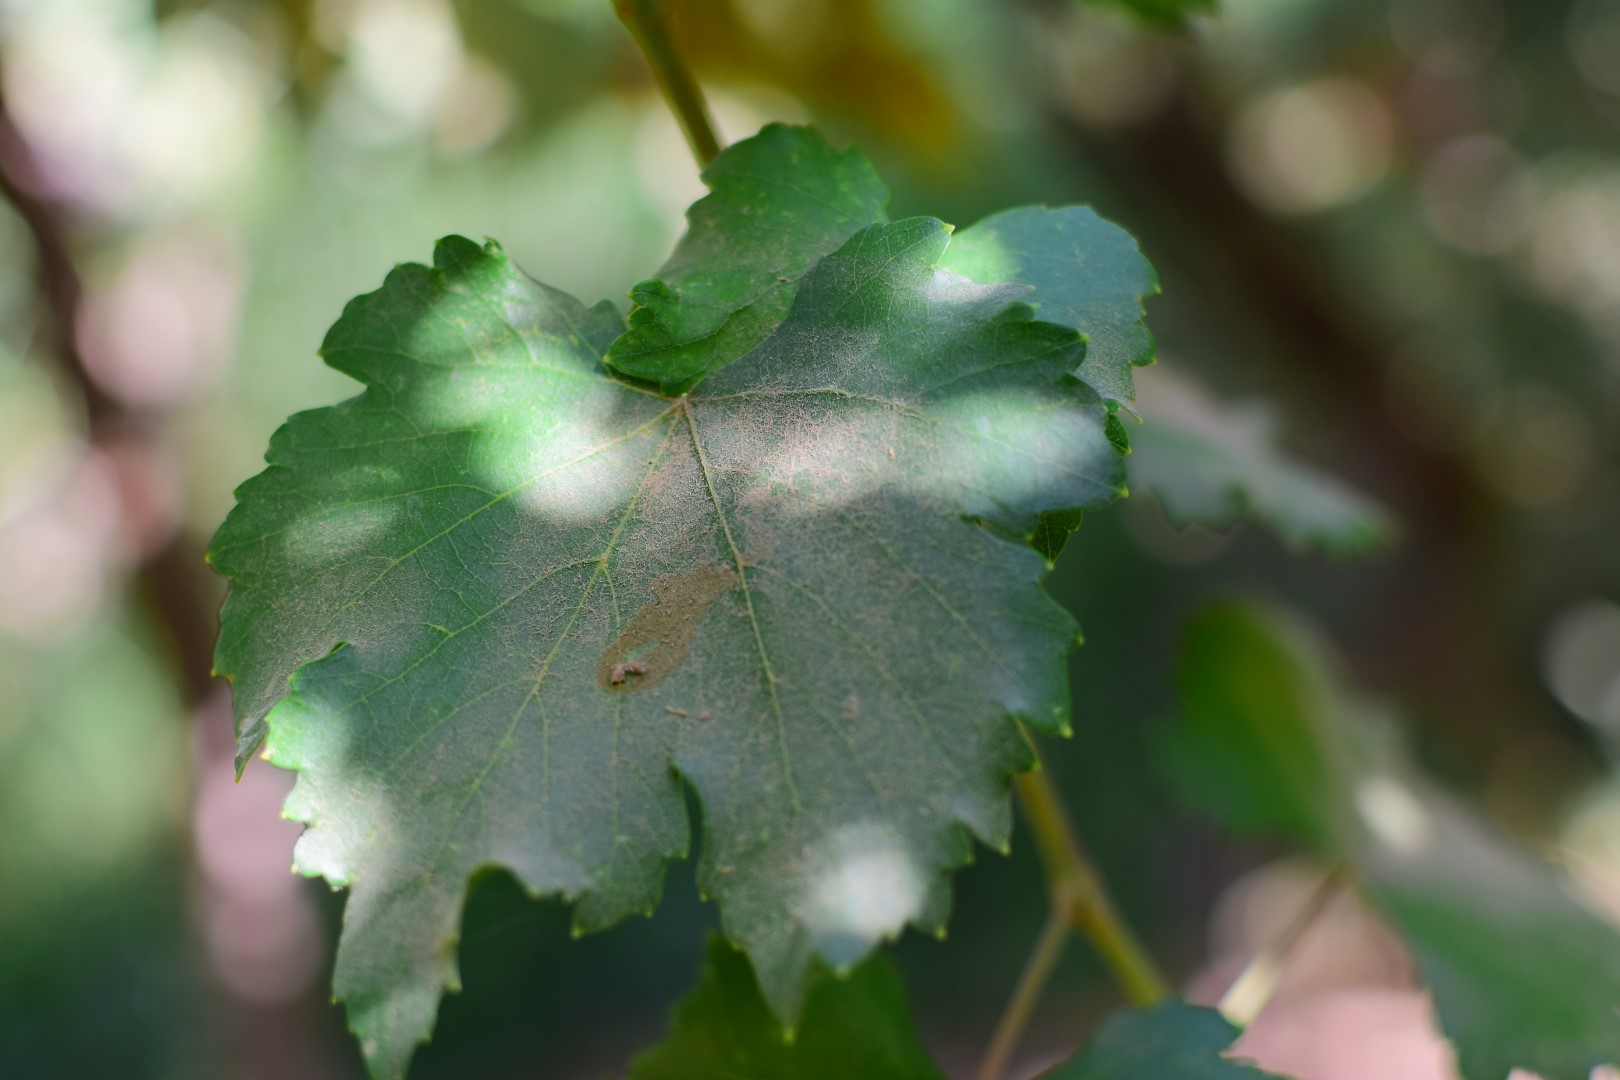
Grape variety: Frinsi